Connecticut Woman Suffrage Association

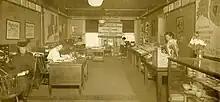
Connecticut Woman Suffrage Association headquarters

The Connecticut Woman Suffrage Association (CWSA) was founded on October 28, 1869, by Isabella Beecher Hooker and Frances Ellen Burr at Connecticut's first suffrage convention. Its main goal was to persuade the Connecticut General Assembly to ratify the 19th amendment, giving women in Connecticut the right to vote. Throughout its 52 years of existence, the CWSA helped to pass local legislation and participated in the national fight for women's suffrage. It cooperated with the National Women's Suffrage Association through national protests and demonstrations. As well as advocating for women's suffrage, this association was active in promoting labor regulations, debating social issues, and fighting political corruption.